Kaj Arnö

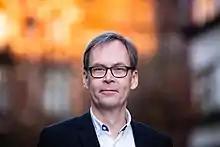
Kaj Arnö at FOSDEM 2019 in Brussels

Kaj Sigurd Ademar Arnö (born 29 June 1963 in Helsinki, Finland) is a Finland-Swedish IT-entrepreneur and columnist. He is since 2016 (also) a German citizen and has lived in Germany since 2006. He is the former Vice President of the MySQL Community at MySQL AB, Sun Microsystems and Oracle Corporation, founder of MariaDB Corporation Ab and the current CEO of the MariaDB Foundation.